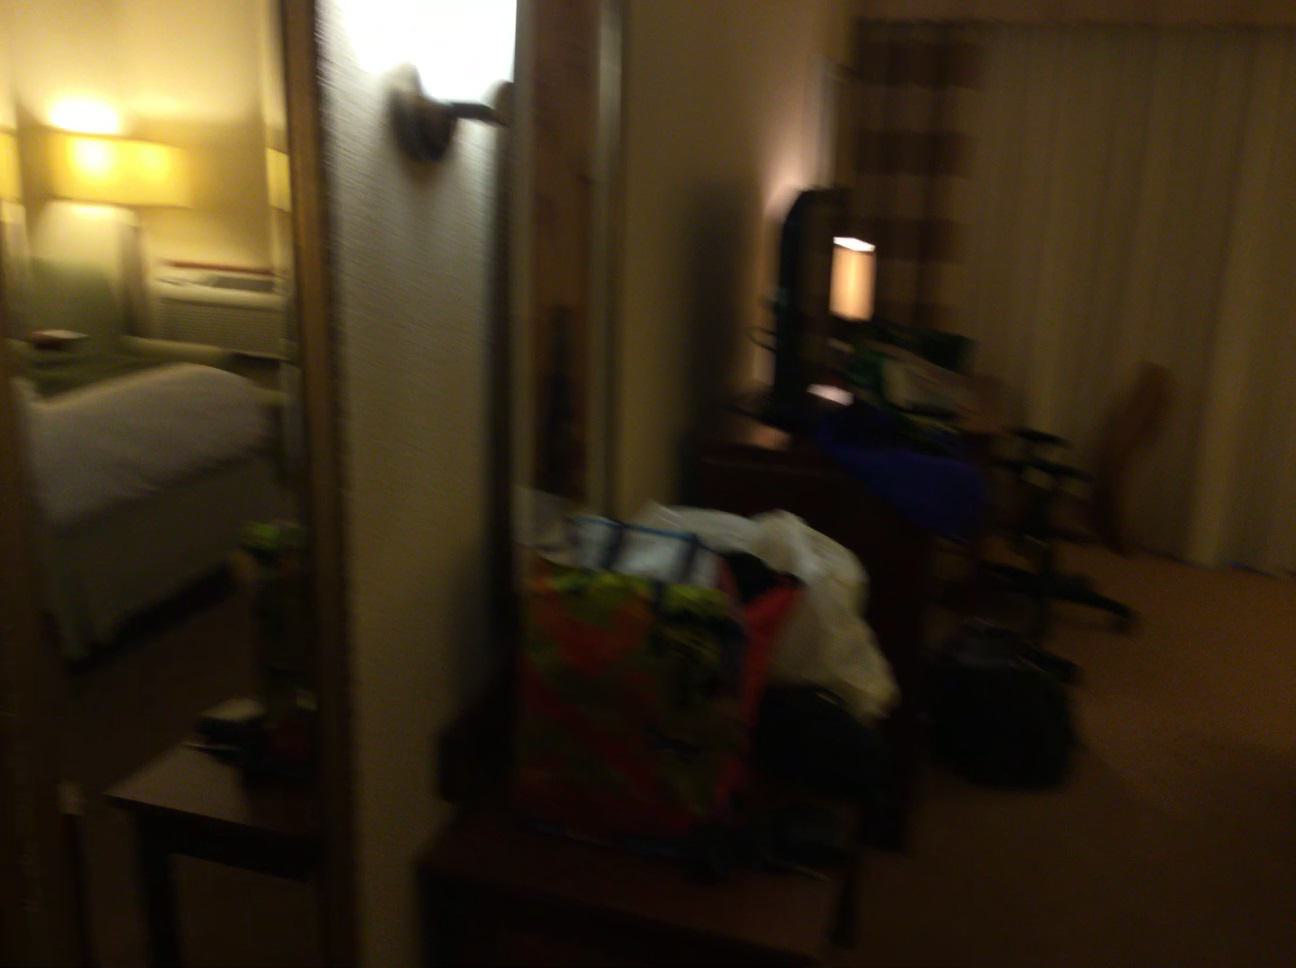
Question: Is the tv left of the paper from the second object's perspective? Final answer should be yes or no.
Answer: No